Mount Rainier National Park

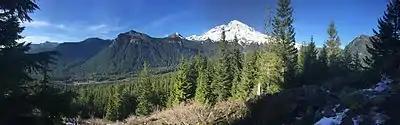
Mount Rainier National Park panorama

The entire park was designated a National Historic Landmark District on February 18, 1997, in recognition of the consistently high standard of design and preservation the park's National Park Service rustic-style architecture. The park contains 42 locations designated on the National Register of Historic Places, including four National Historic Landmarks.